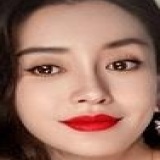
diễn viên Đường Nghệ Hân